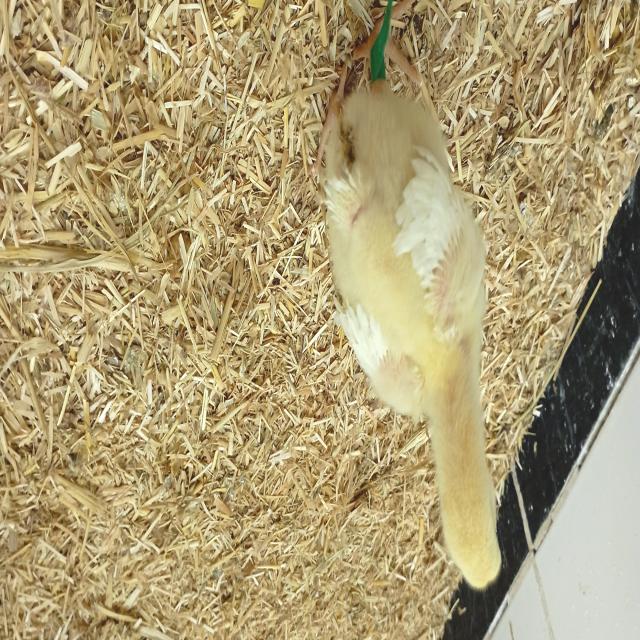
Weight: 211 g